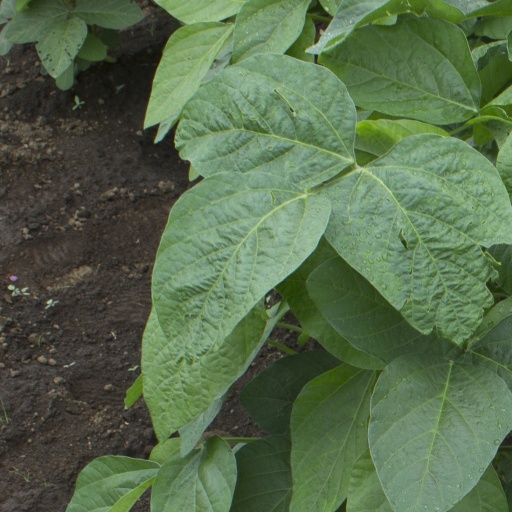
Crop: soybean